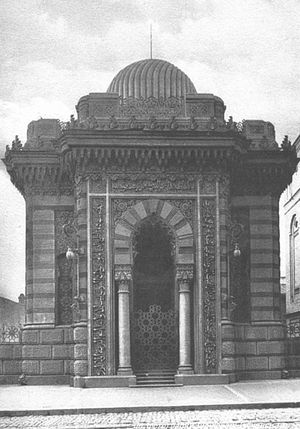
Krim-karaittere / Oprindelse og etnisk identitet
Den tidligere Karait-kenesa (synagoge) i Kijev
"Krim-karaitter, også kendt som karaim og qarayer, er et trossamfund af etnisk tyrkiske tilhængere af karaitisk jødedom i Østeuropa. ""Qaray"" er det latinske alfabets stavemåde af karaim-navnet, ""къарай"", mens ""karaim"" er det russiske, ukrainske, litauiske og polske navn for trossamfundet. Fra oprindeligt at have været centreret på Krim etablerede karaitterne samfund i Litauen og andre steder i Europa fra slutningen af middelalderen.